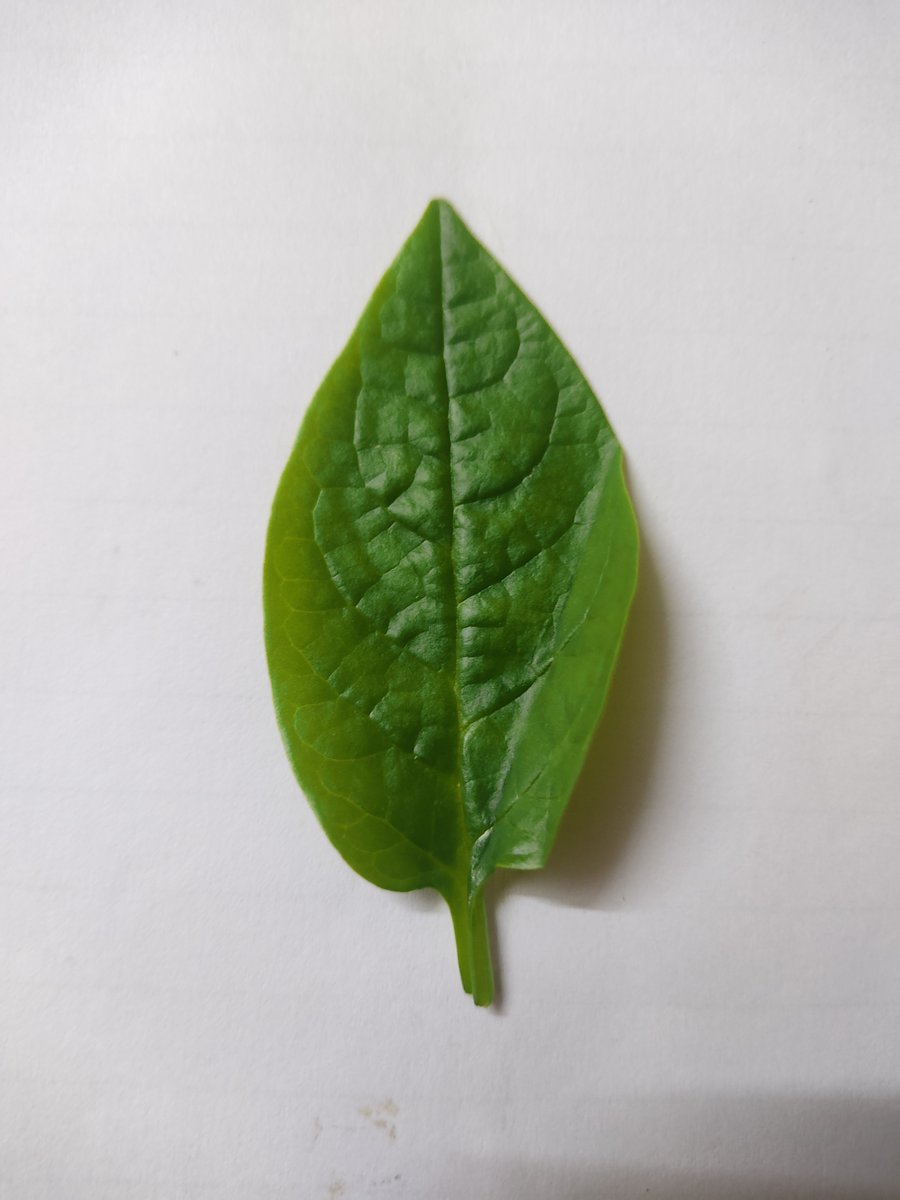
Label: Healthy-Leaf